Juozas Naujalis

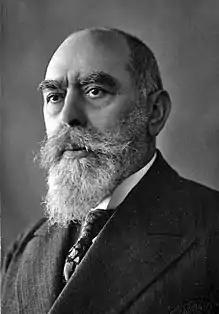
Juozas Naujalis's Portrait

Juozas Naujalis (9 April 1869 in Raudondvaris – 9 September 1934 in Kaunas) was a Lithuanian composer, organist and choir conductor. He is acclaimed as Lithuanian music patriarch.